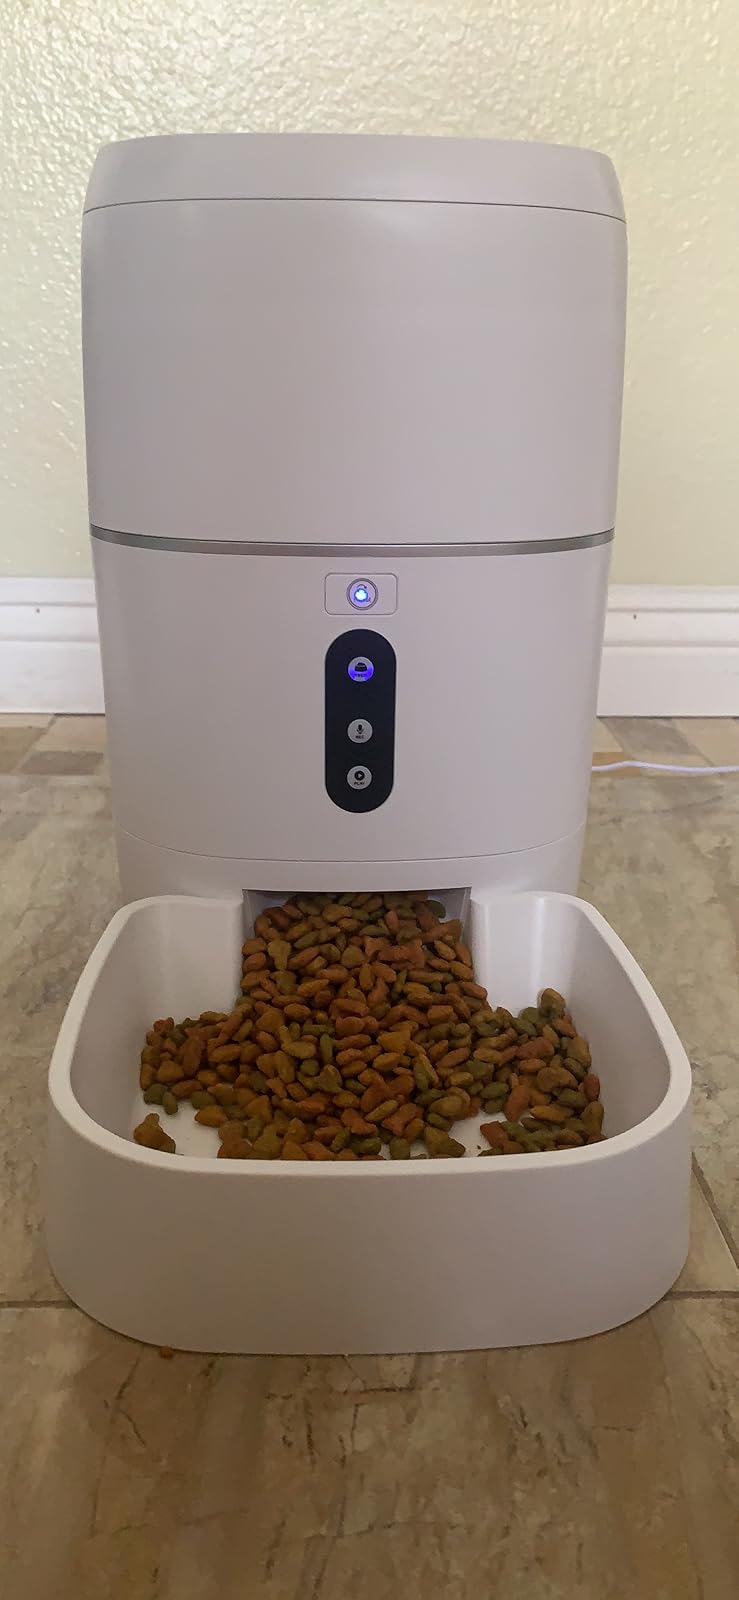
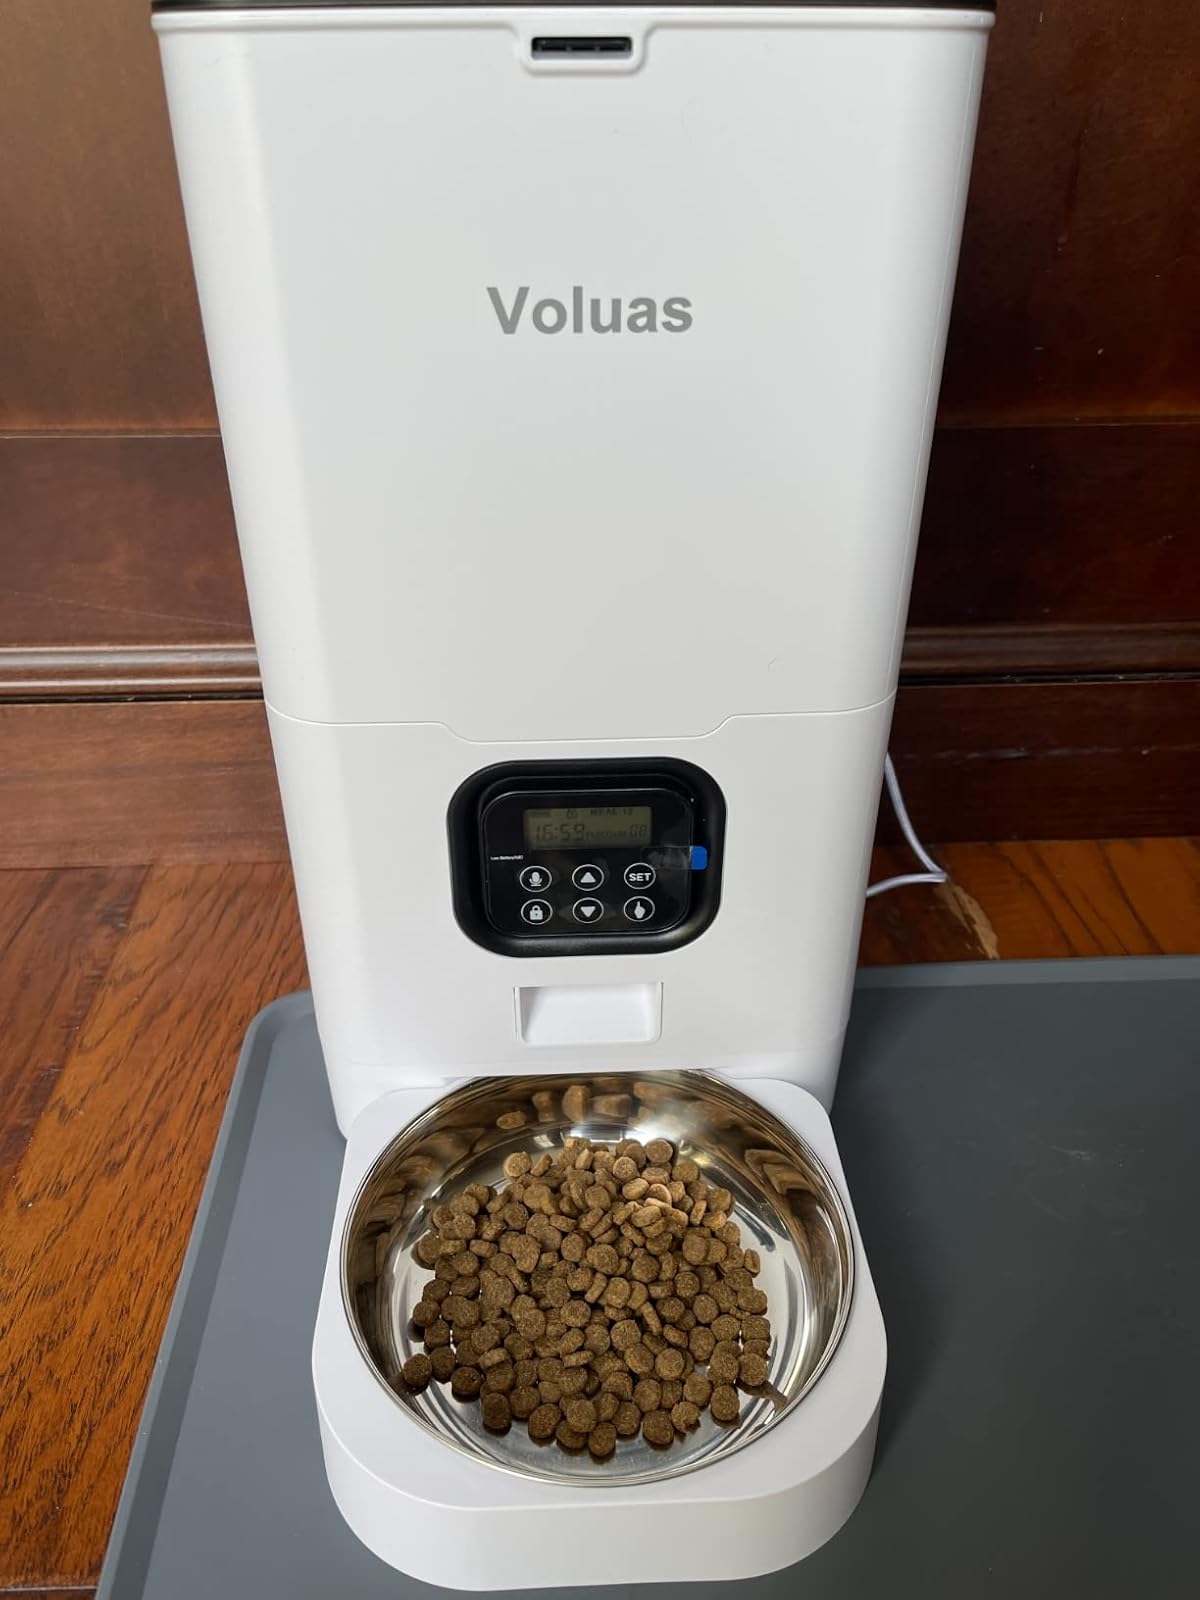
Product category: items_feeder
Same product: no